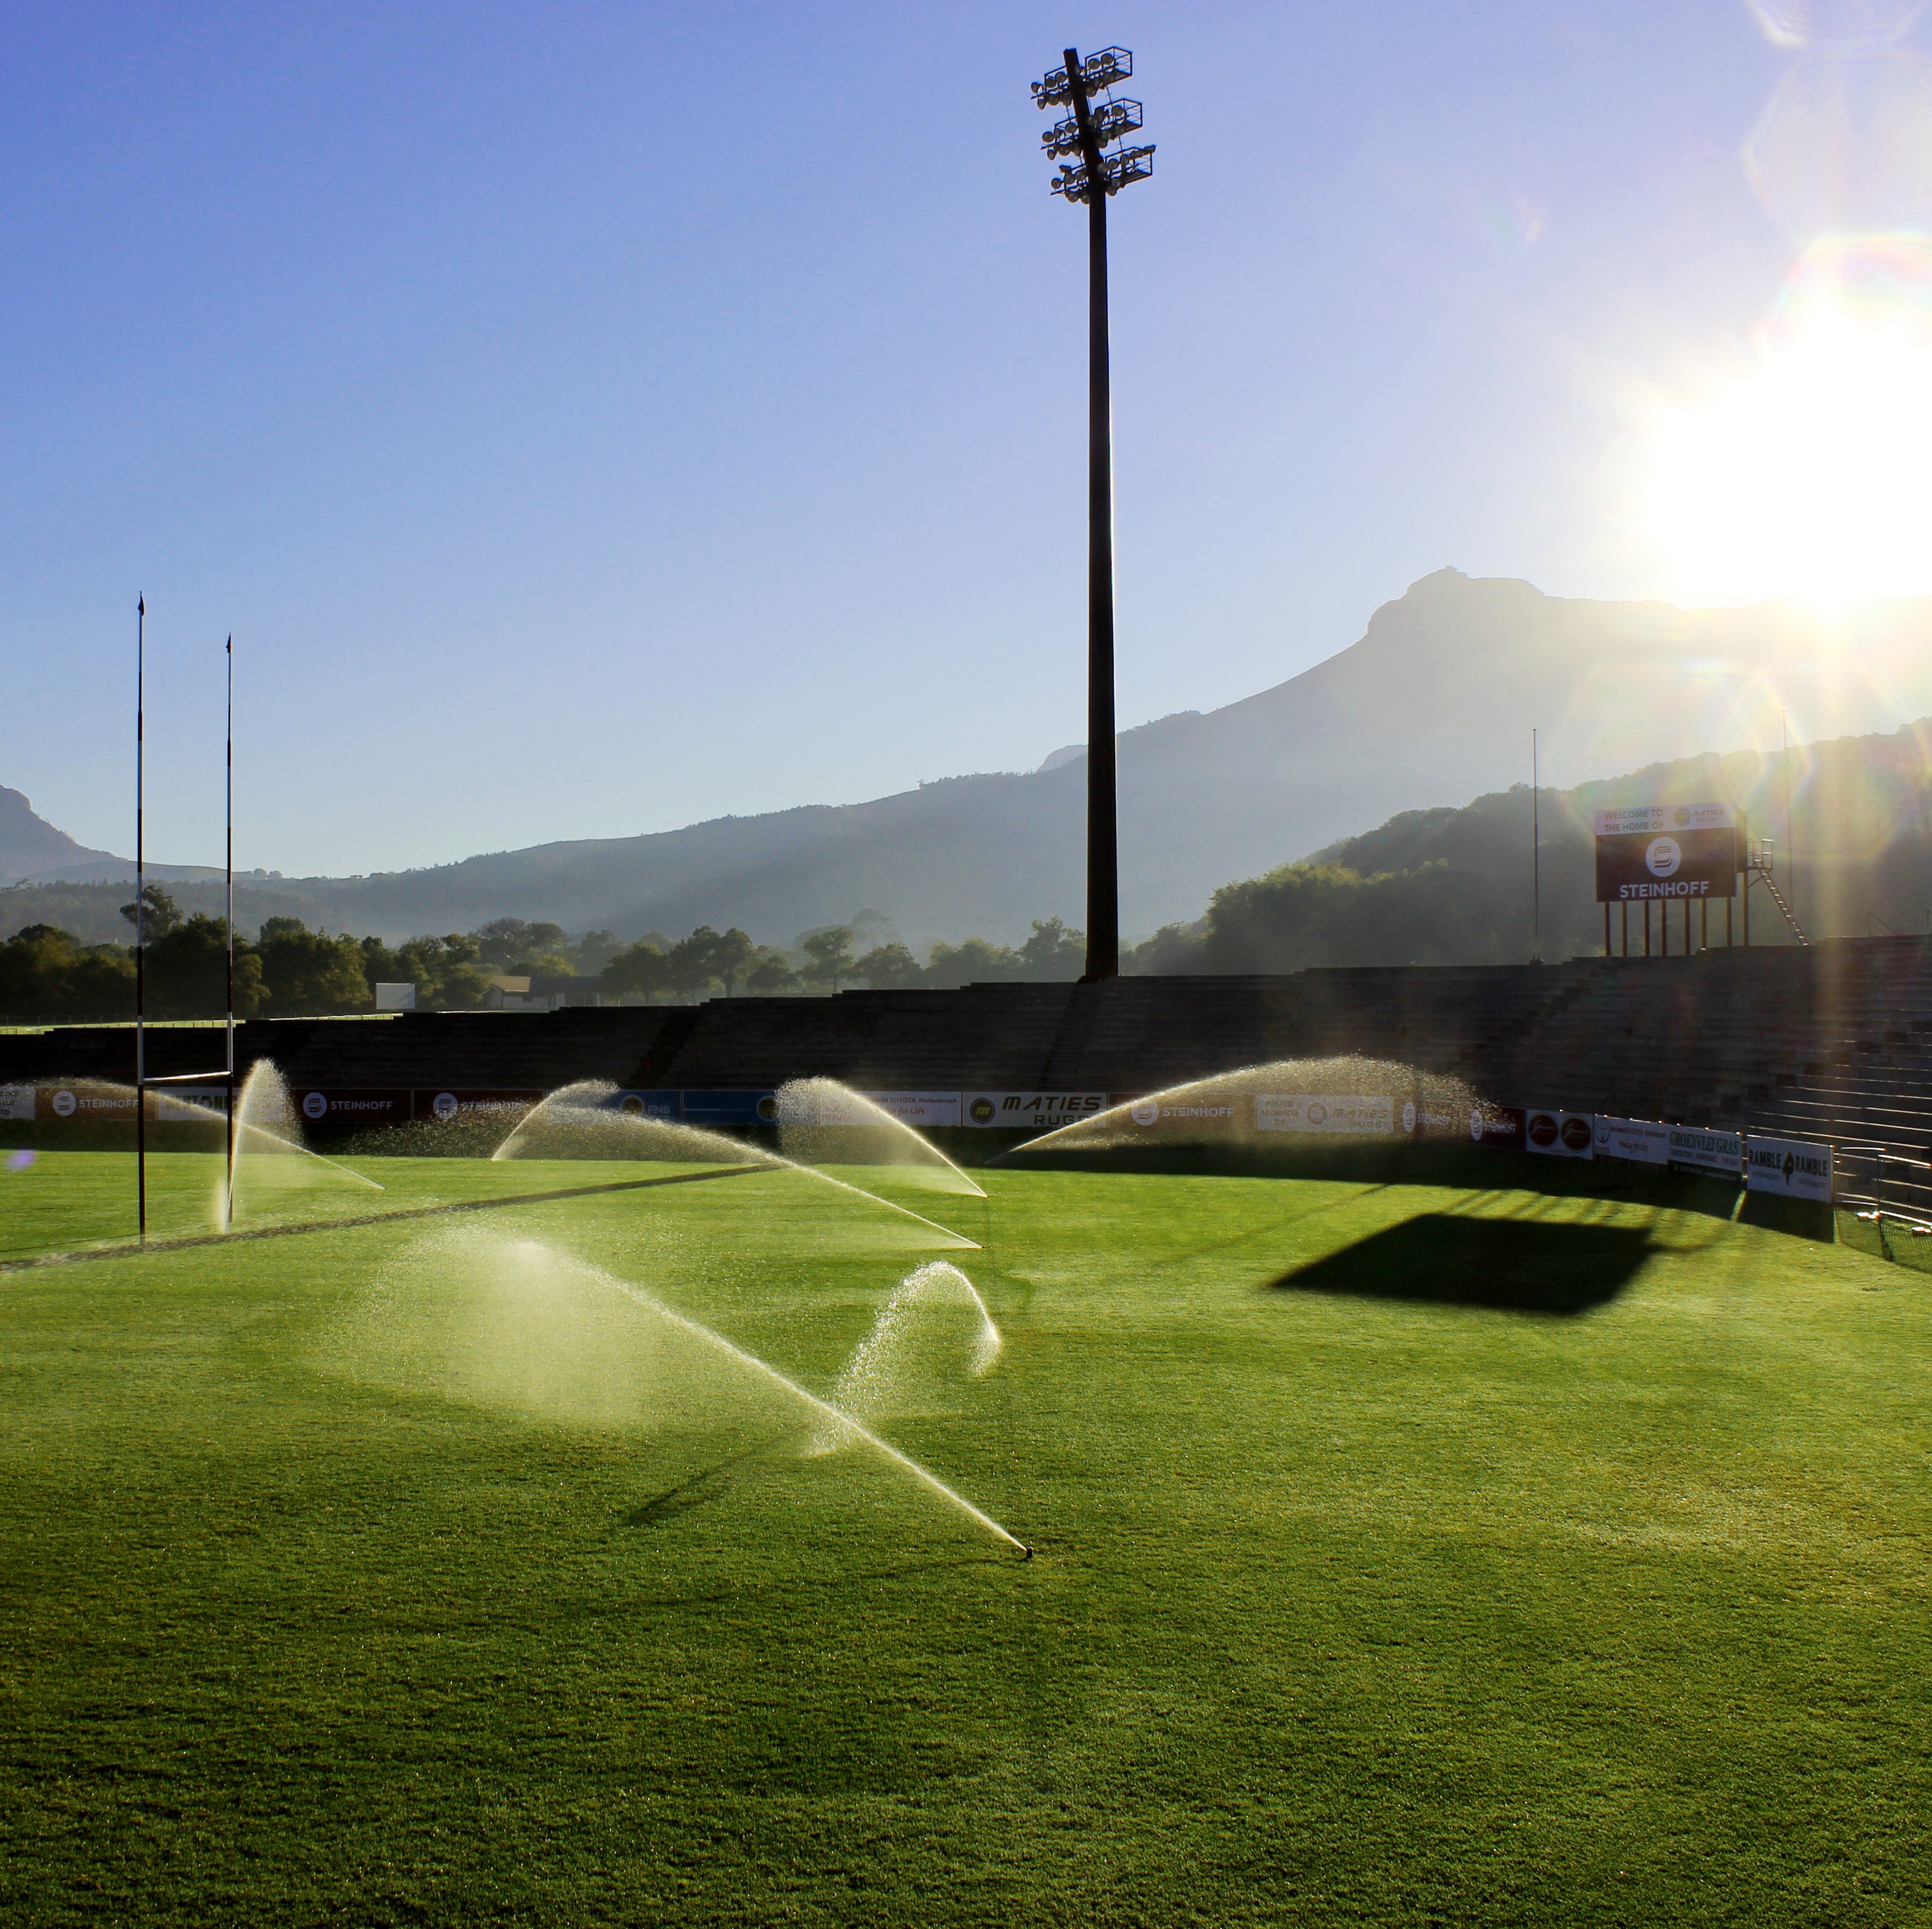
water, grass, outdoor, structure, sky, field, lawn, photography, stadium, baseball field, golf, golf course, golf club, rugby, irrigation, sprinklers, sport venue, soccer specific stadium